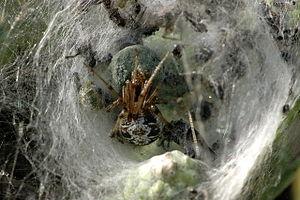
Phylloneta sisyphia est une espèce d'araignées aranéomorphes de la famille des Theridiidae.